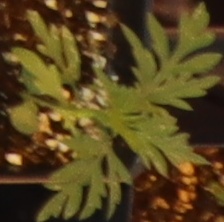
Label: Ragweed